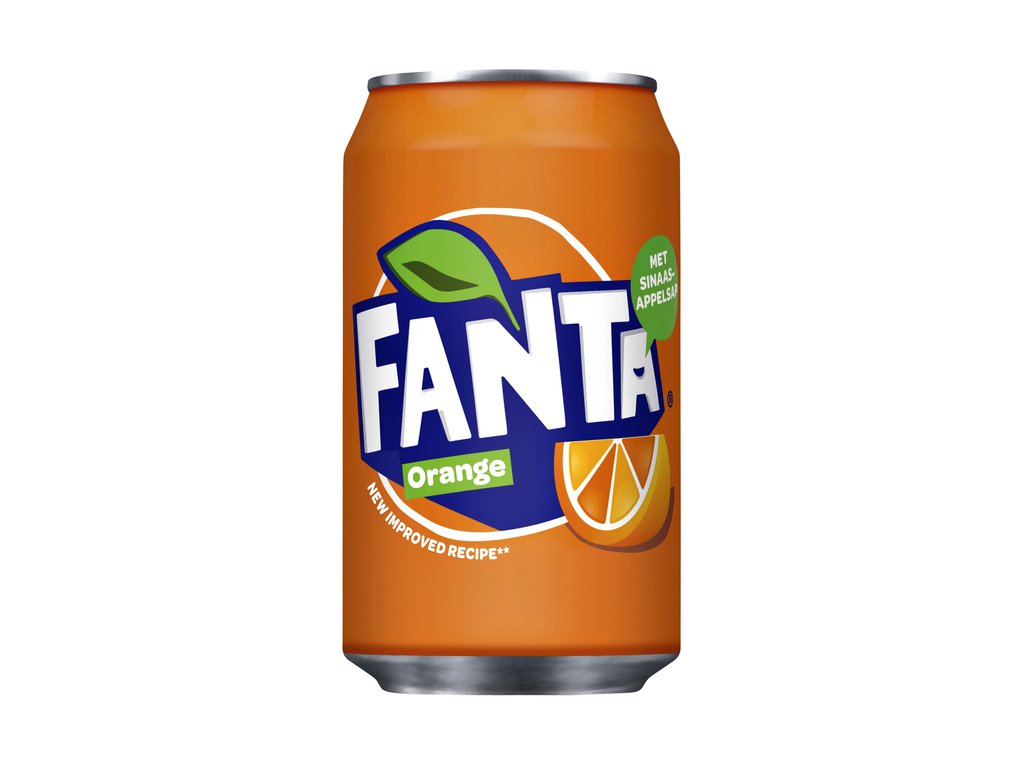
Waste category: metal